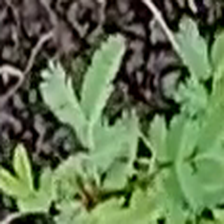
Weed species: Dwarf_cassia_(Chamaecrista pumila)